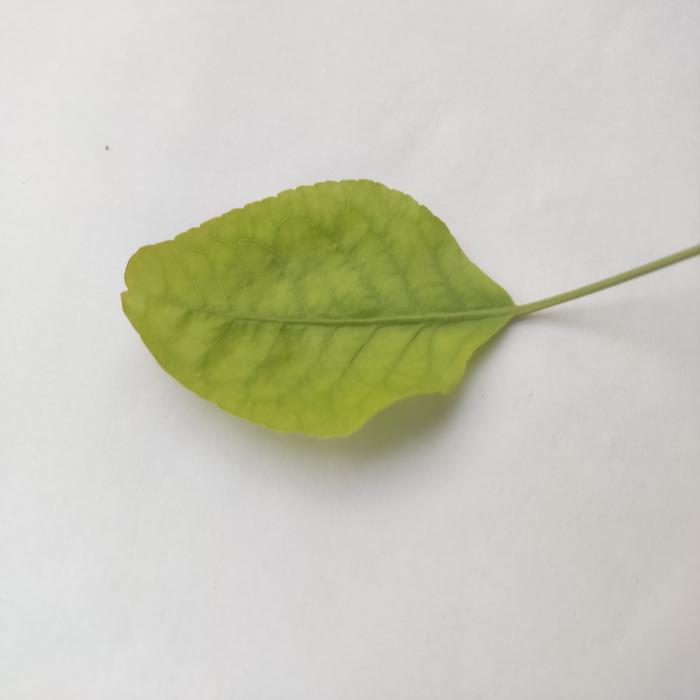
Crop: Aegle Marmelos
Leaf condition: Cercospora_Leaf